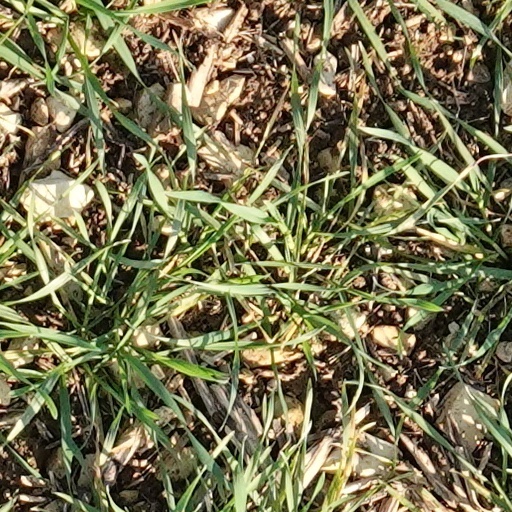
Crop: wheat